Gyrator–capacitor model

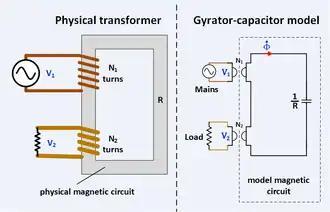
A simple transformer and its gyrator-capacitor model. R is the reluctance of the physical magnetic circuit.

The gyrator–capacitor model - sometimes also the capacitor-permeance model - is a lumped-element model for magnetic circuits, that can be used in place of the more common resistance–reluctance model. The model makes permeance elements analogous to electrical capacitance ("see magnetic capacitance section") rather than electrical resistance ("see magnetic reluctance"). Windings are represented as gyrators, interfacing between the electrical circuit and the magnetic model.